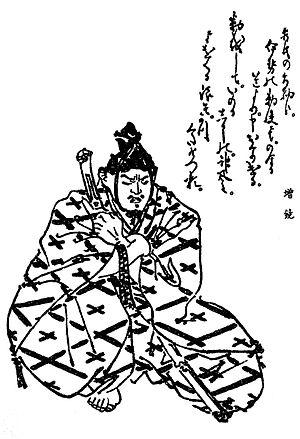
Hōjō Tokimune, membre du clan Hōjō, est le huitième shikken du shogunat de Kamakura, connu pour avoir dirigé les forces japonaises contre les invasions mongoles du Japon et pour avoir répandu le bouddhisme zen et par extension le bushido parmi la classe guerrière.